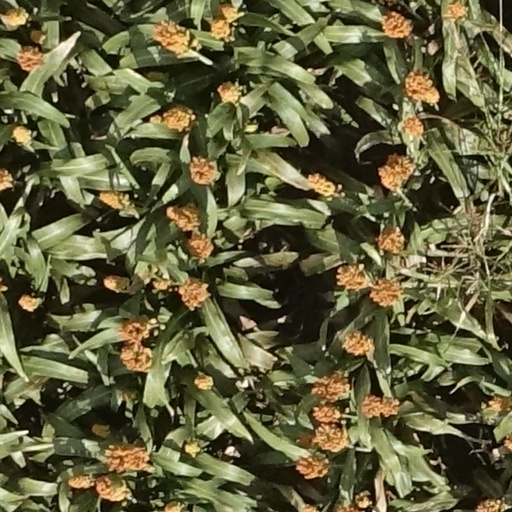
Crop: sorghum